Chang Myon

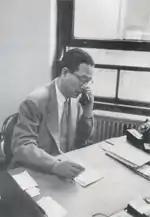
Republic of Korea Ambassador to USA, 1949

In December 1949, he was appointed the first ambassador of the Republic of Korea to the United States. In April 1950, he was designated a special envoy of the Republic of Korea to Australia, New Zealand, and the Philippines. Immediately after the outbreak of the Korean War, on June 25, 1950, he actively solicited urgent aide from the United States and the UN.